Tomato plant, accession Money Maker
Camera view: vertical (180 deg); turntable rotation: 120 degrees
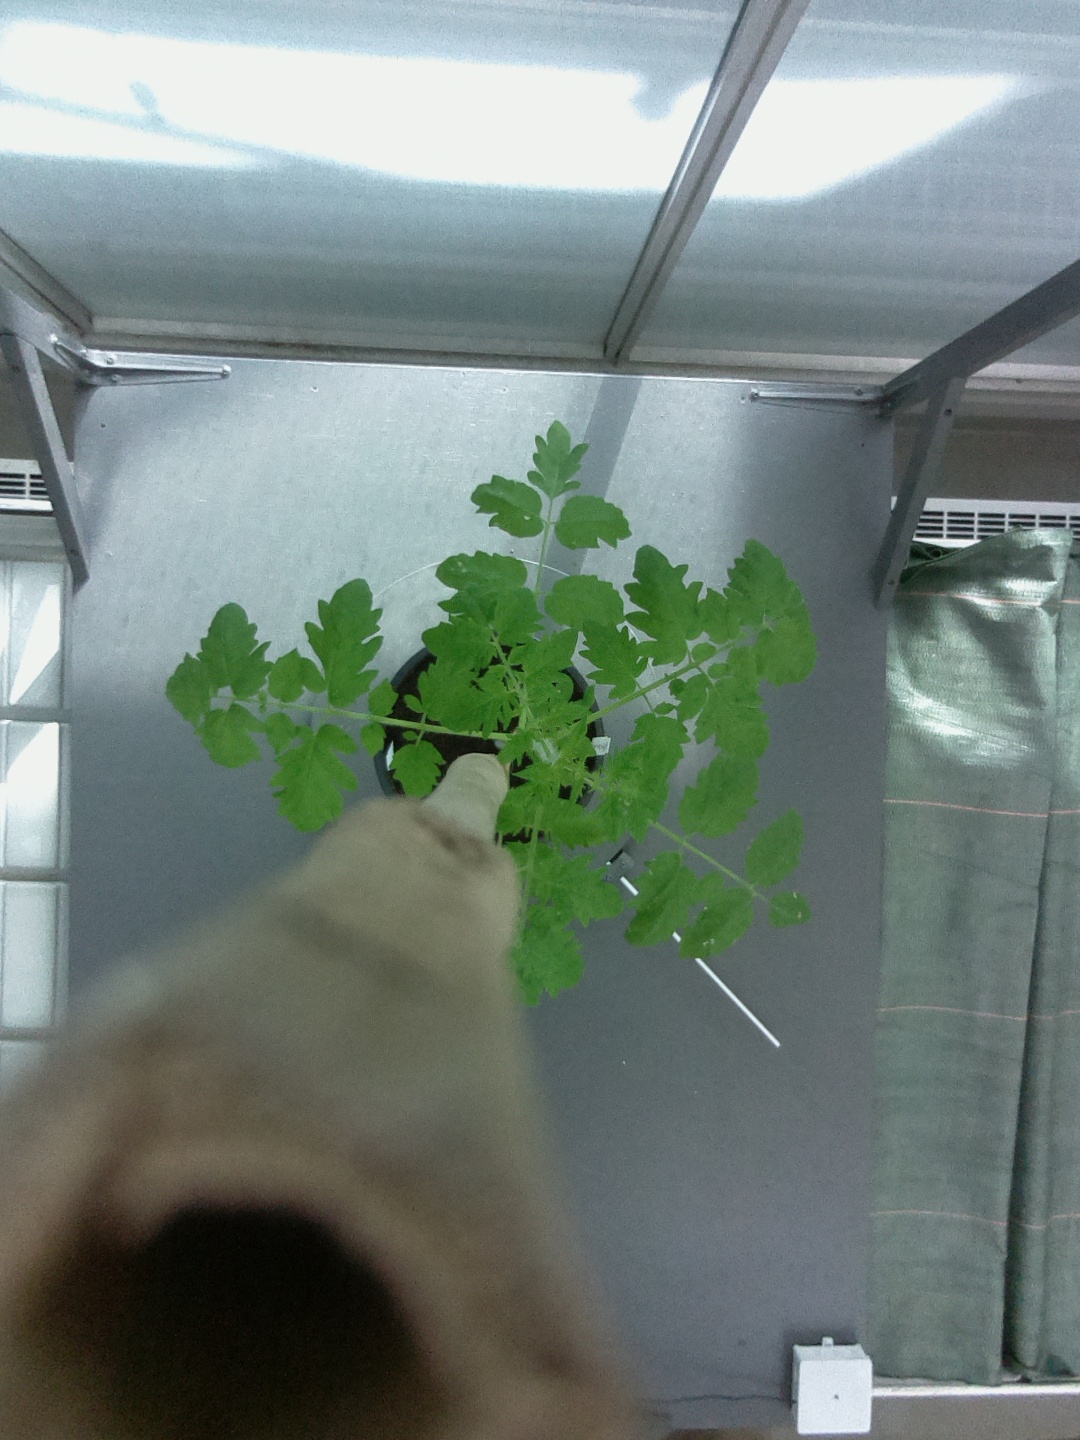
BBCH growth stage 14: 8 of true leaves visible